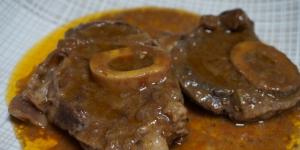
ossobuco en olla rapida